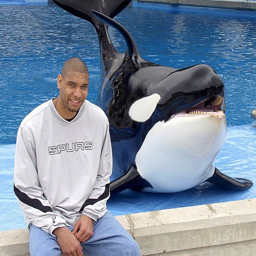
basketball player with a whale , because , why not ?